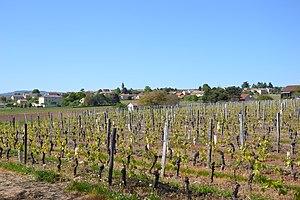
Vignoble de l'AOC Viré-clessé, à Clessé (71)
Clessé est une commune française située en Haut-Mâconnais dans le département de Saône-et-Loire en région Bourgogne-Franche-Comté.